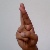
The image shows a hand gesture representing the letter 'R' in Indian Sign Language.